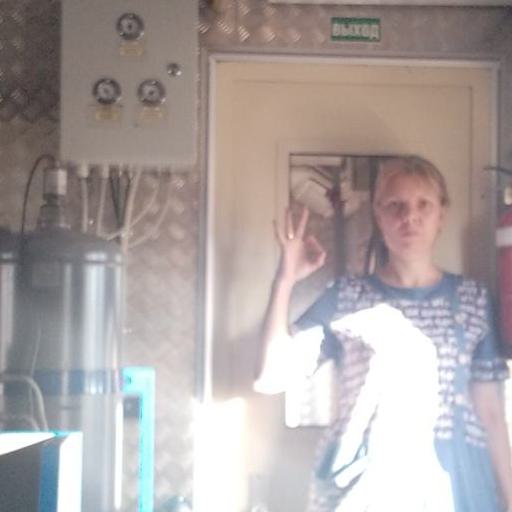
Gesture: ok